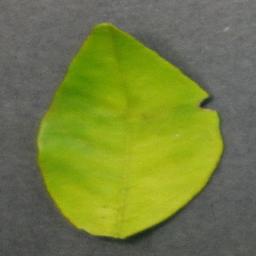
Label: Orange___Haunglongbing_(Citrus_greening)